Michael Maguire (footballer)

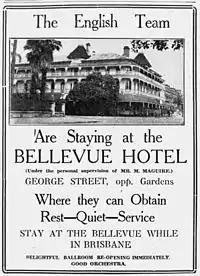
Maguire's Bellevue hotel accommodated the English Cricket Team during the Fourth Test of the 'Bodyline' Series

Maguire was a well-known publican in Melbourne, operating the "Bull and Mouth Hotel" in Melbourne, and after 1932, Bellevue Hotel in Brisbane. He was father to five daughters; sometimes known as "the fabulous Maguires." Two daughters married members of the English nobility and Mary Maguire was briefly a Hollywood and British film actress in the late 1930s. Maguire died in England in 1950.